Femen

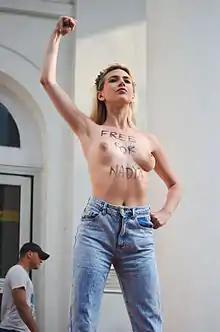
FEMEN mono-protest at the 5th Odesa International Film Festival in support of the Ukrainian pilot Nadiya Savchenko, who was captured by forces of the Luhansk People's Republic and arrested in Russia, July 2014

Femen describes its stance as "radical feminism", and says that it is "fighting patriarchy in its three manifestations – sexual exploitation of women, dictatorship and religion". Femen has pledged to fight the sex industry and marriage agencies, the Church and its pro-life beliefs and patriarchal society, as well as those who oppose gay marriage. Femen has expressed opposition against Islamism, "Sharia law" and spoken against the practice of female genital mutilation (FGM). On its official website Femen states: "Femen – is sextremism serving to protect women's rights, democracy watchdogs attacking patriarchy, in all its forms: the dictatorship, the church, the sex industry".